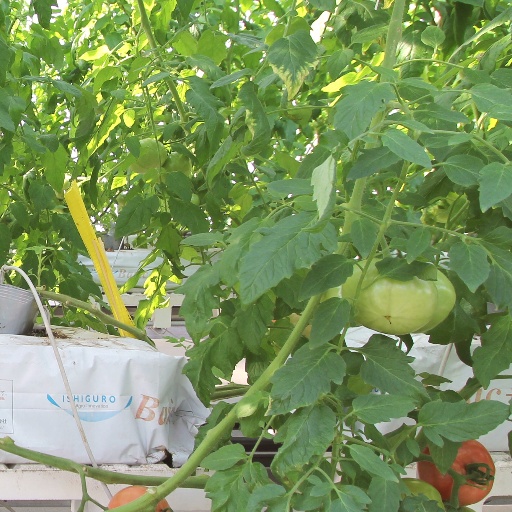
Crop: tomato